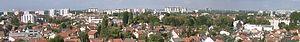
Aulnay-sous-Bois est une commune française située dans le département de Seine-Saint-Denis en région Île-de-France. Ses habitants sont appelés les Aulnaysiens.